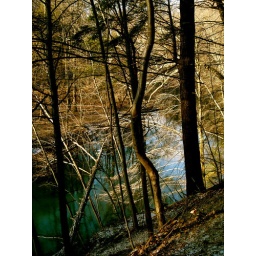
Barren trees against turquoise water